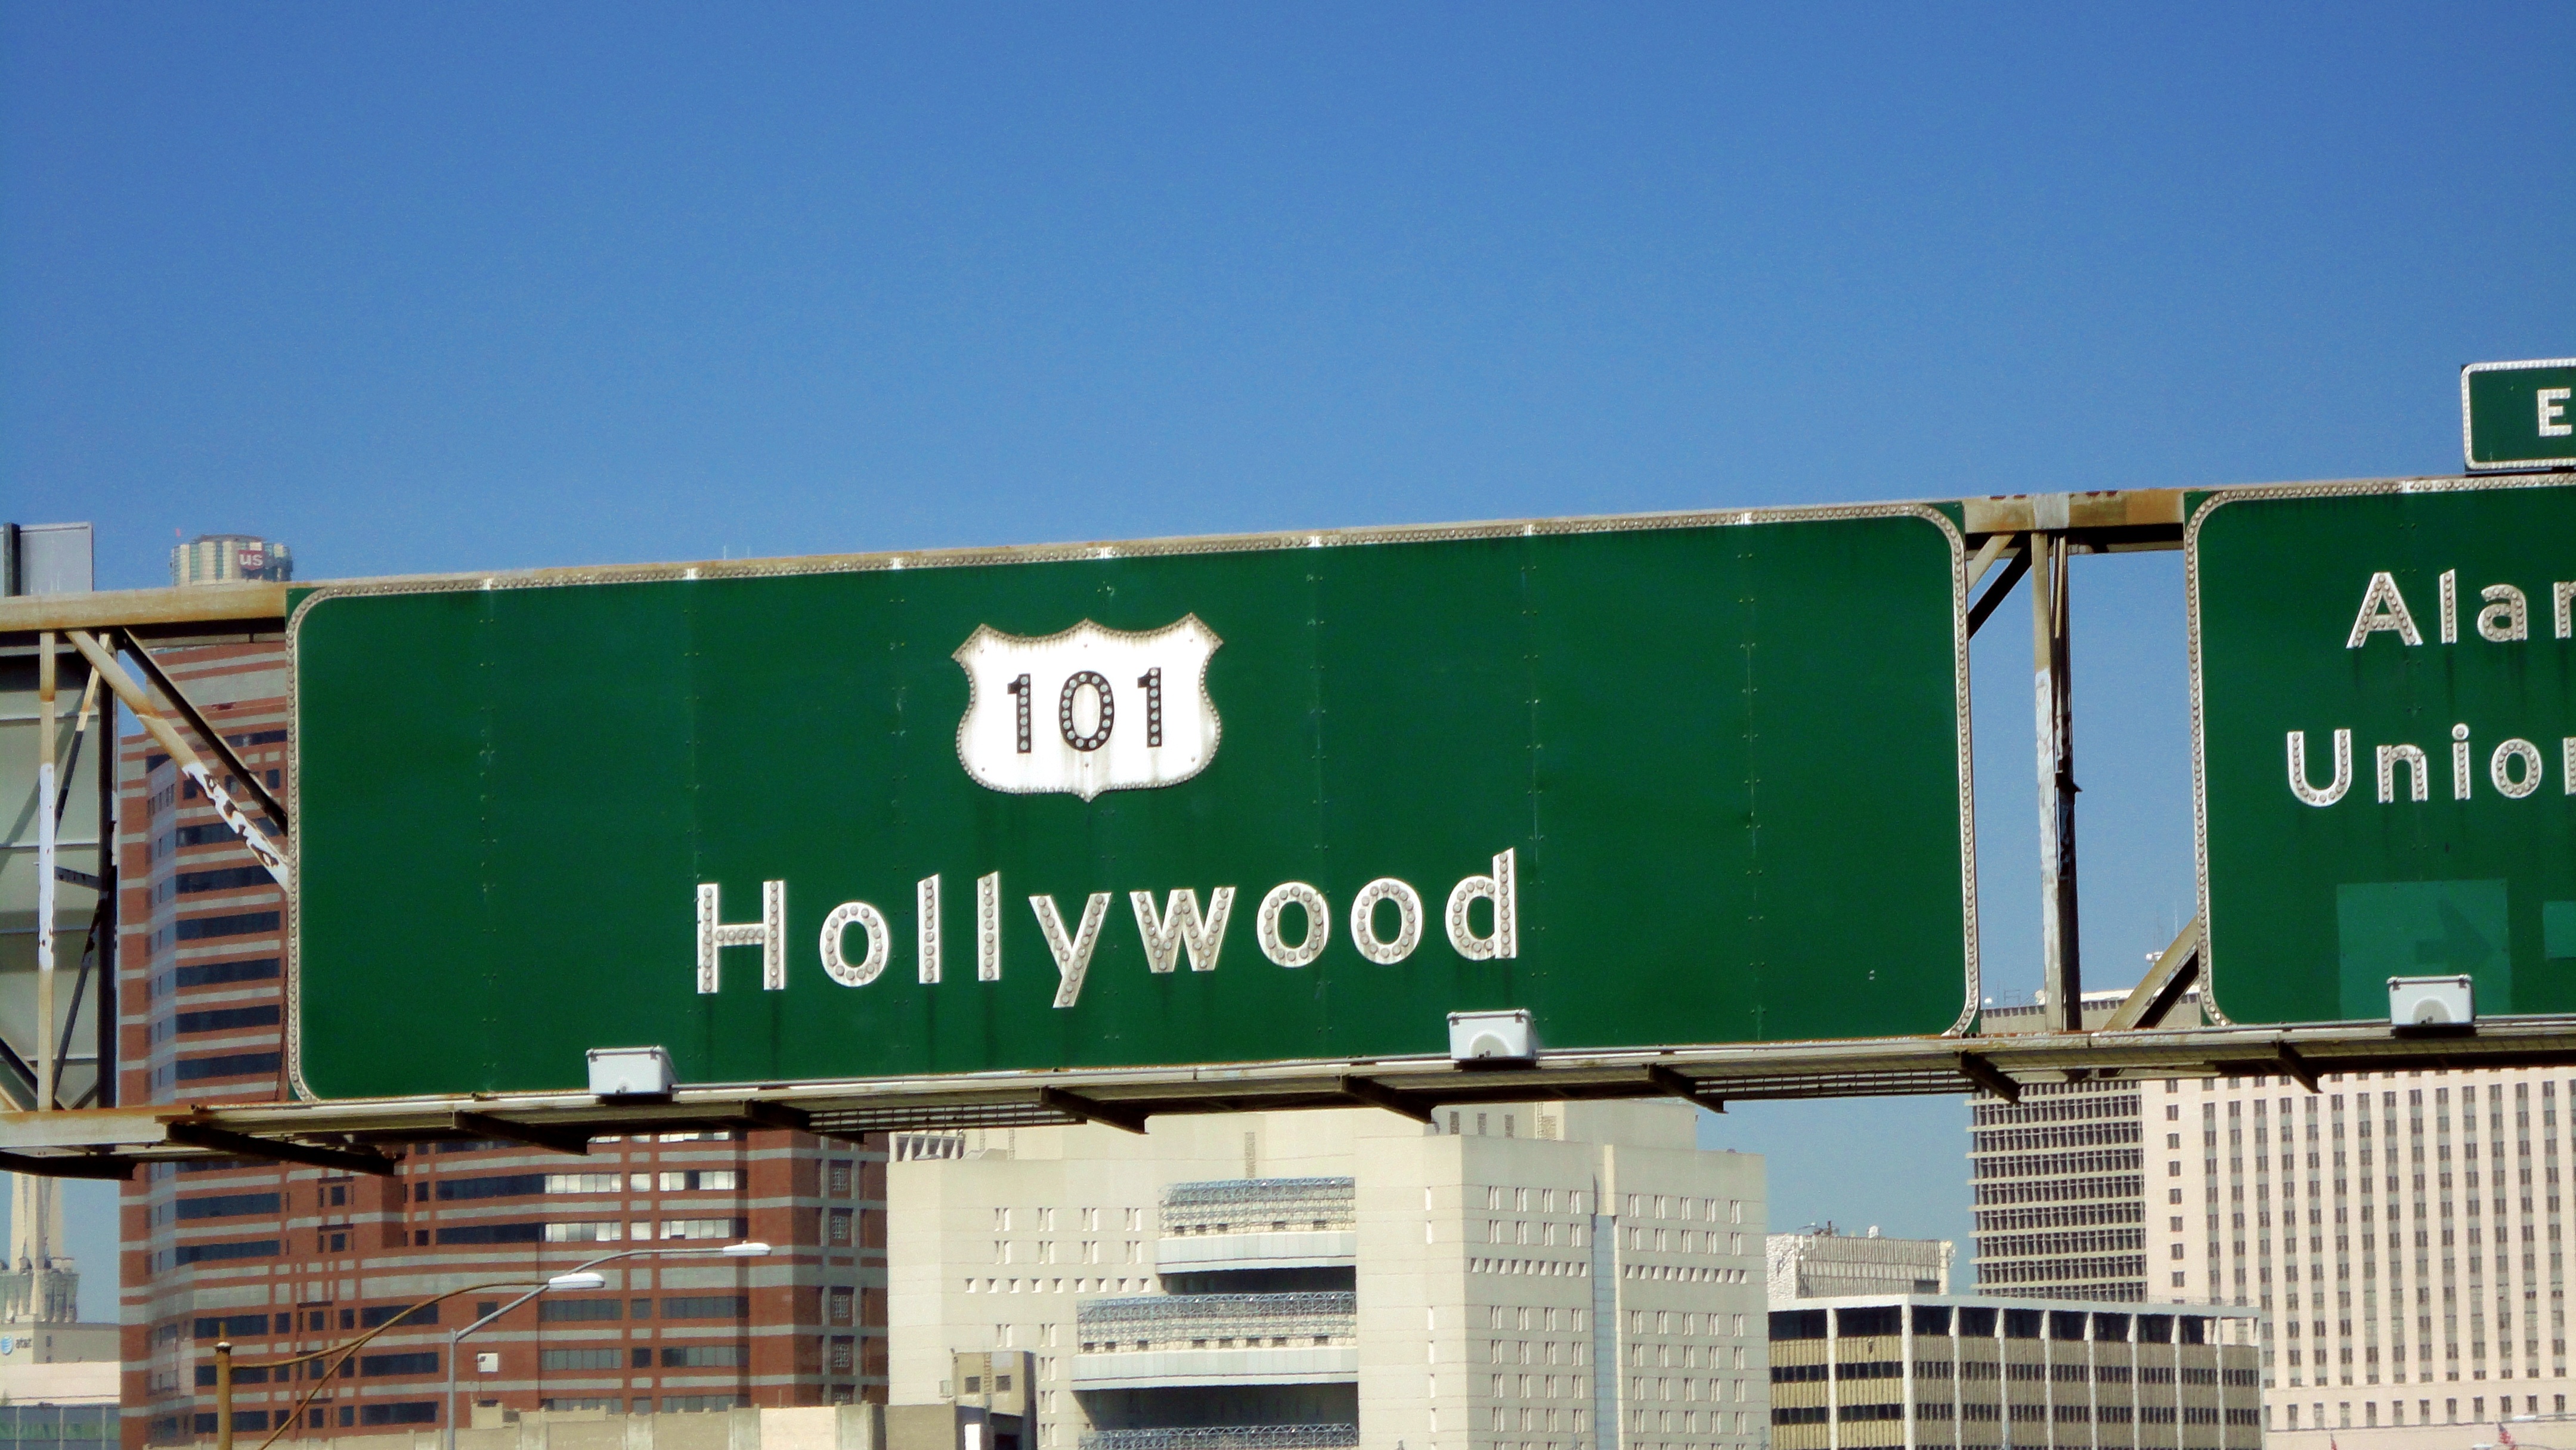
highway, advertising, transport, sign, vehicle, signage, stadium, infrastructure